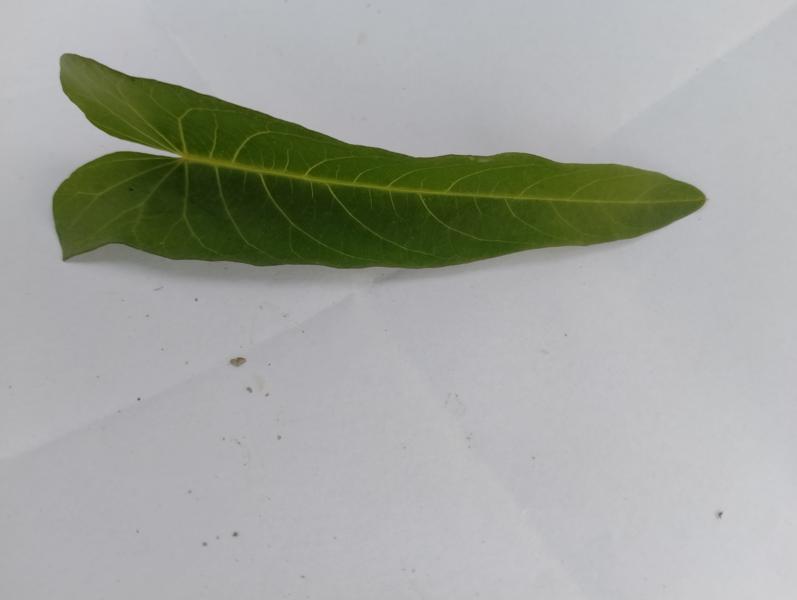
Weed species: Ipomoea aquatic